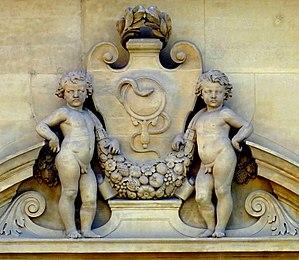
Élement décoratif, fronton de fenêtre, sculpté sur la façade de la cour de cassation à Paris, quai de l'Horloge (Paris 1er arrond. Téléobjectif (équivalent 1200 mm) depuis le quai de la Mégisserie. Sculpteur Henri Chapu)
Henri Michel Antoine Chapu est un sculpteur et médailleur français, né le 29 septembre 1833 au Mée-sur-Seine et mort le 21 avril 1891 dans le 7ᵉ arrondissement de Paris.